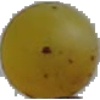
Label: white_grape